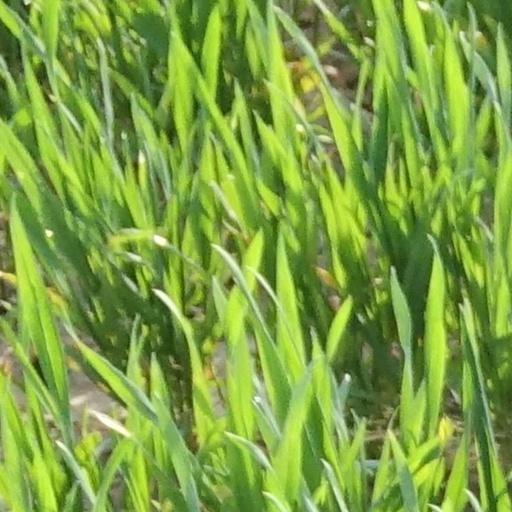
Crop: wheat